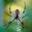
Label: spider